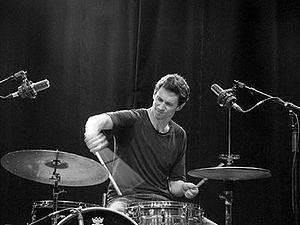
Stefan Pasborg / Gallery
Stefan Pasborg er en dansk trommeslager, som startede med trommerne allerede i en alder af tre år, da han fik sit første trommesæt af dem danske trommeslager Alex Riel. Han blev også Pasborgs første underviser, og siden da har Pasborg udviklet sig til at være en markant musiker på den europæiske jazzscene.